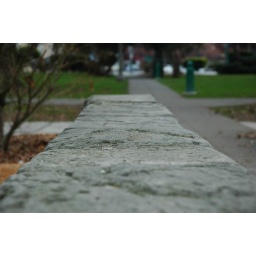
The bridge over the duck pond